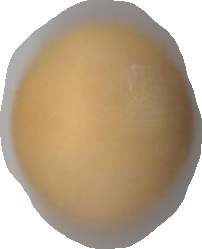
Variety: Dega